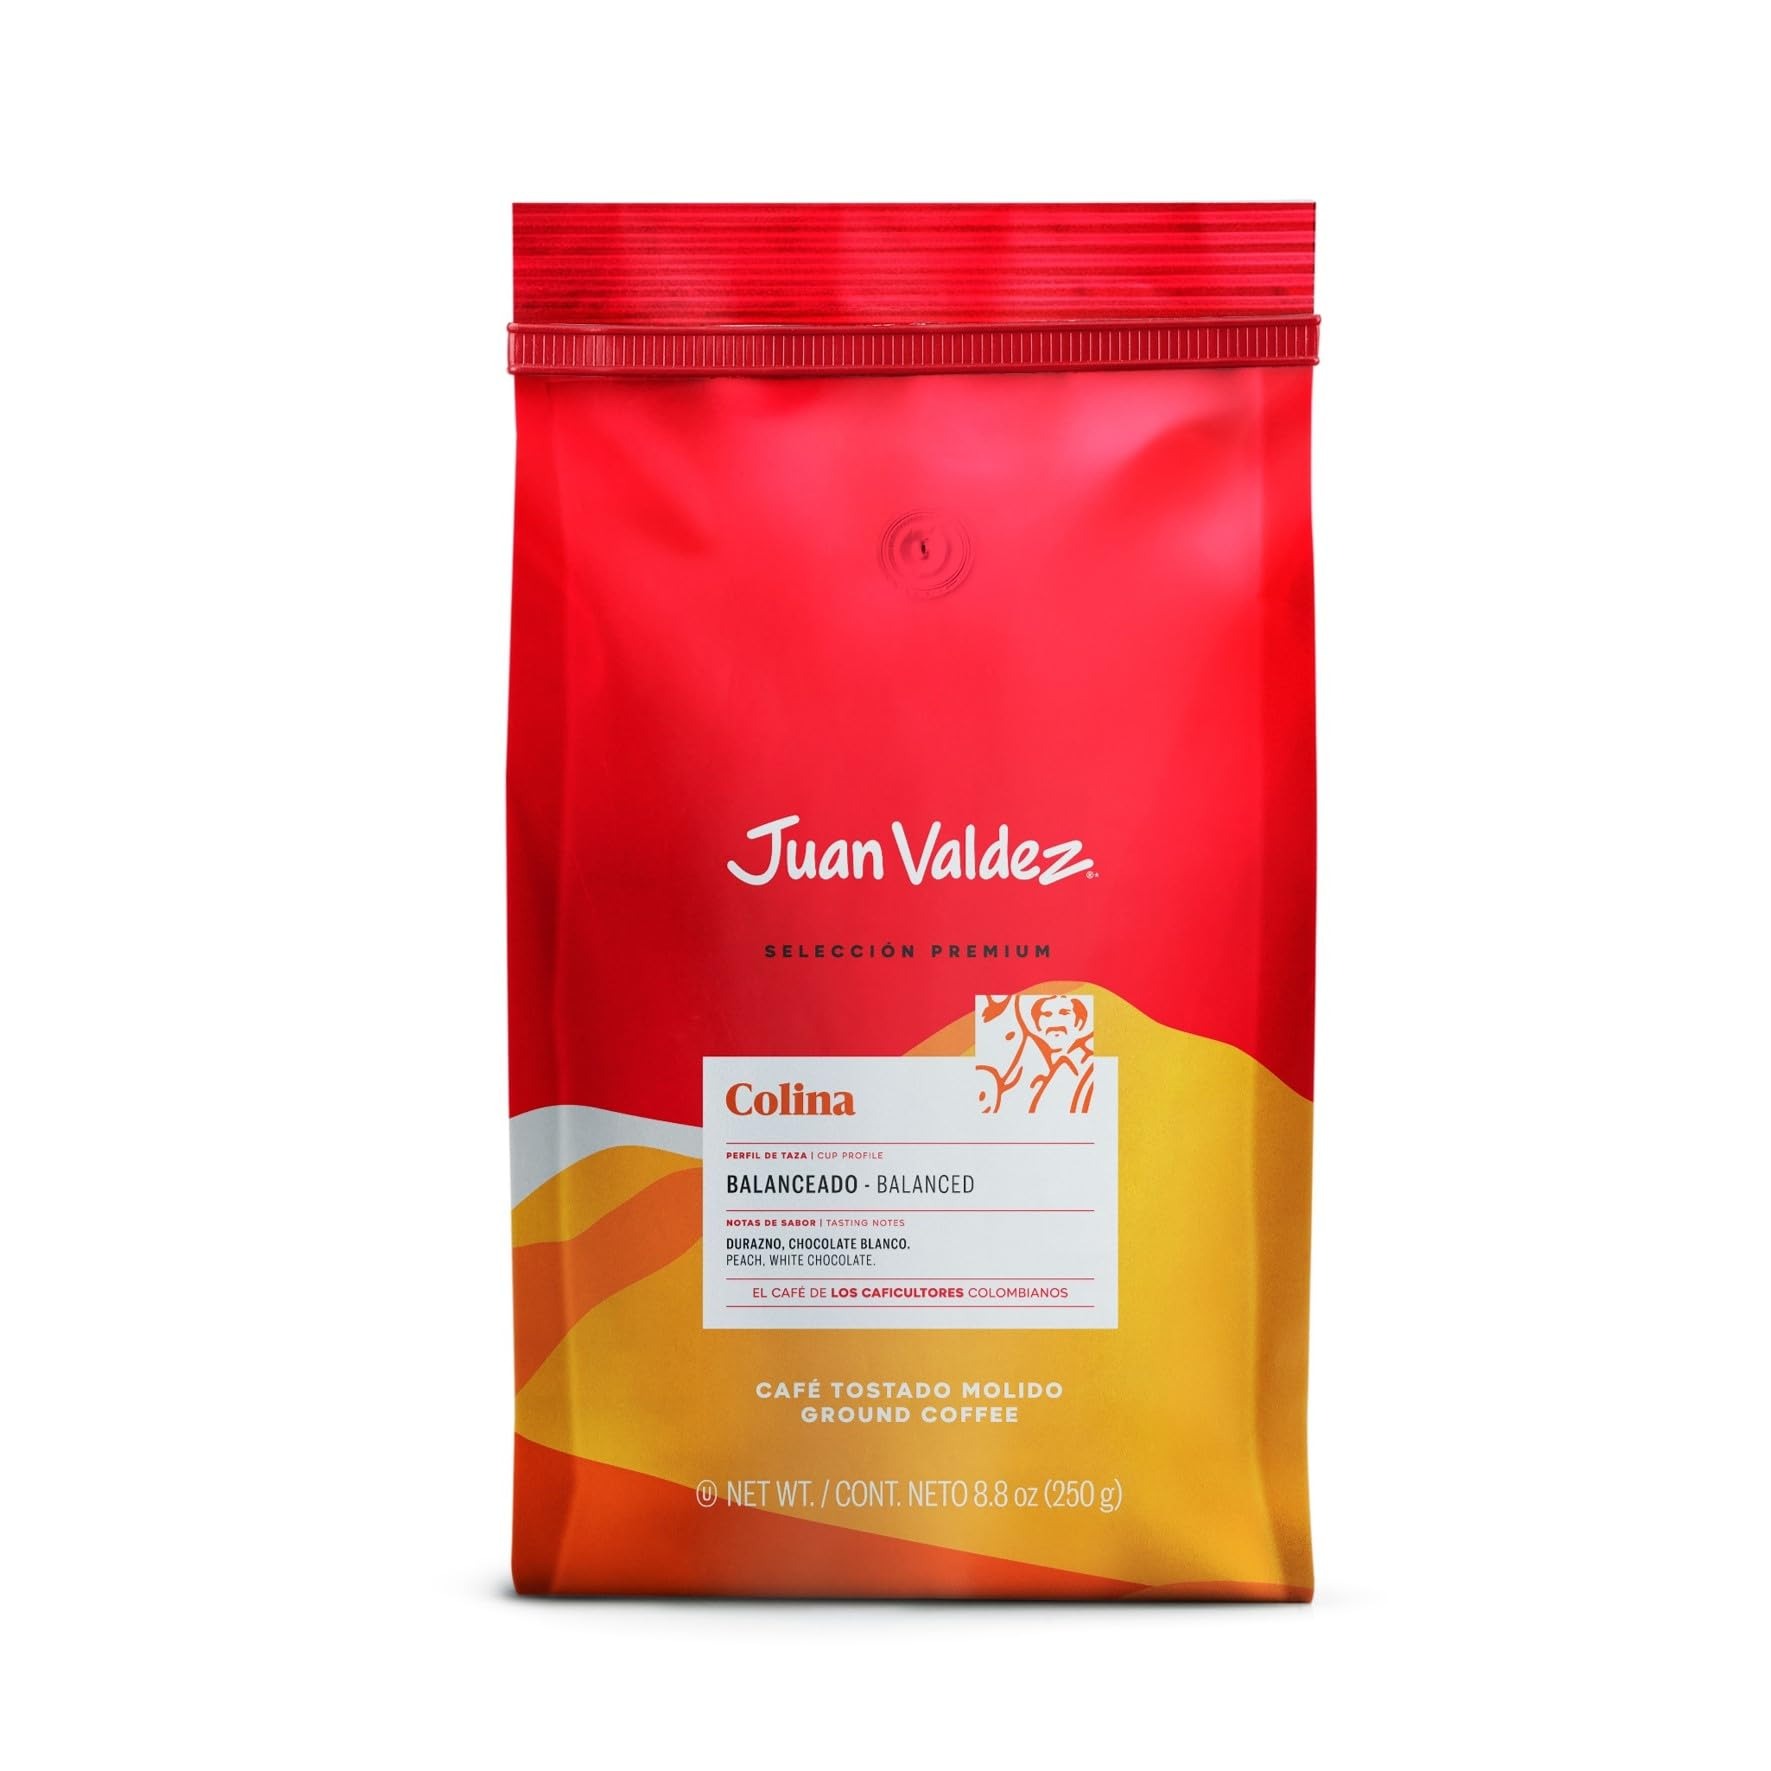
Item Name: Juan Valdez Premium Colombian Coffee, Colina, 10-Ounce by Juan Valdez
Bullet Point 1: Premium Ground Coffee From Colombia
Bullet Point 2: Fragrance: Intense
Bullet Point 3: Body: Balanced
Bullet Point 4: Acidity: Medium
Value: 12.0
Unit: Ounce

Price: 14.95